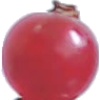
Label: Redcurrant 1